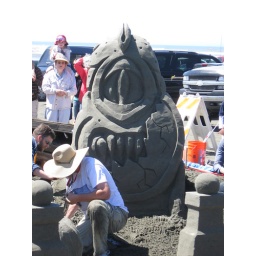
Ocean Shores Sand castle building festival 2008. Happens in Late July